Sixth Floor Museum at Dealey Plaza

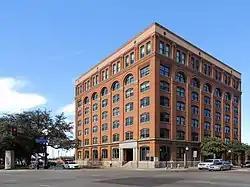
The Dallas County Administration Building in 2015, formerly the Texas School Book Depository

After the assassination, the building remained leased to the company until 1970. Then, after much community discussion, Dallas County acquired the building and undertook a major restoration project. Finished in 1981, the exterior of the building was restored to its 1901 appearance and the first five floors were used for administrative and government functions. During this time, the top two floors, including the infamous sixth floor, remained empty.